Cupid Car Club

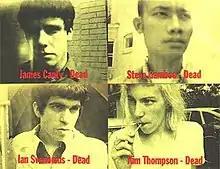

Cupid Car Club, also known as Cupid Car Club M.P., was a short-lived American post-hardcore band consisting of Ian Svenonius on vocals, James Canty on drums, Steve Gamboa on guitar (all of which were previously members of Nation of Ulysses and later went on to form The Make-Up), and Kim Thompson (of The Delta 72) on bass and vocals.